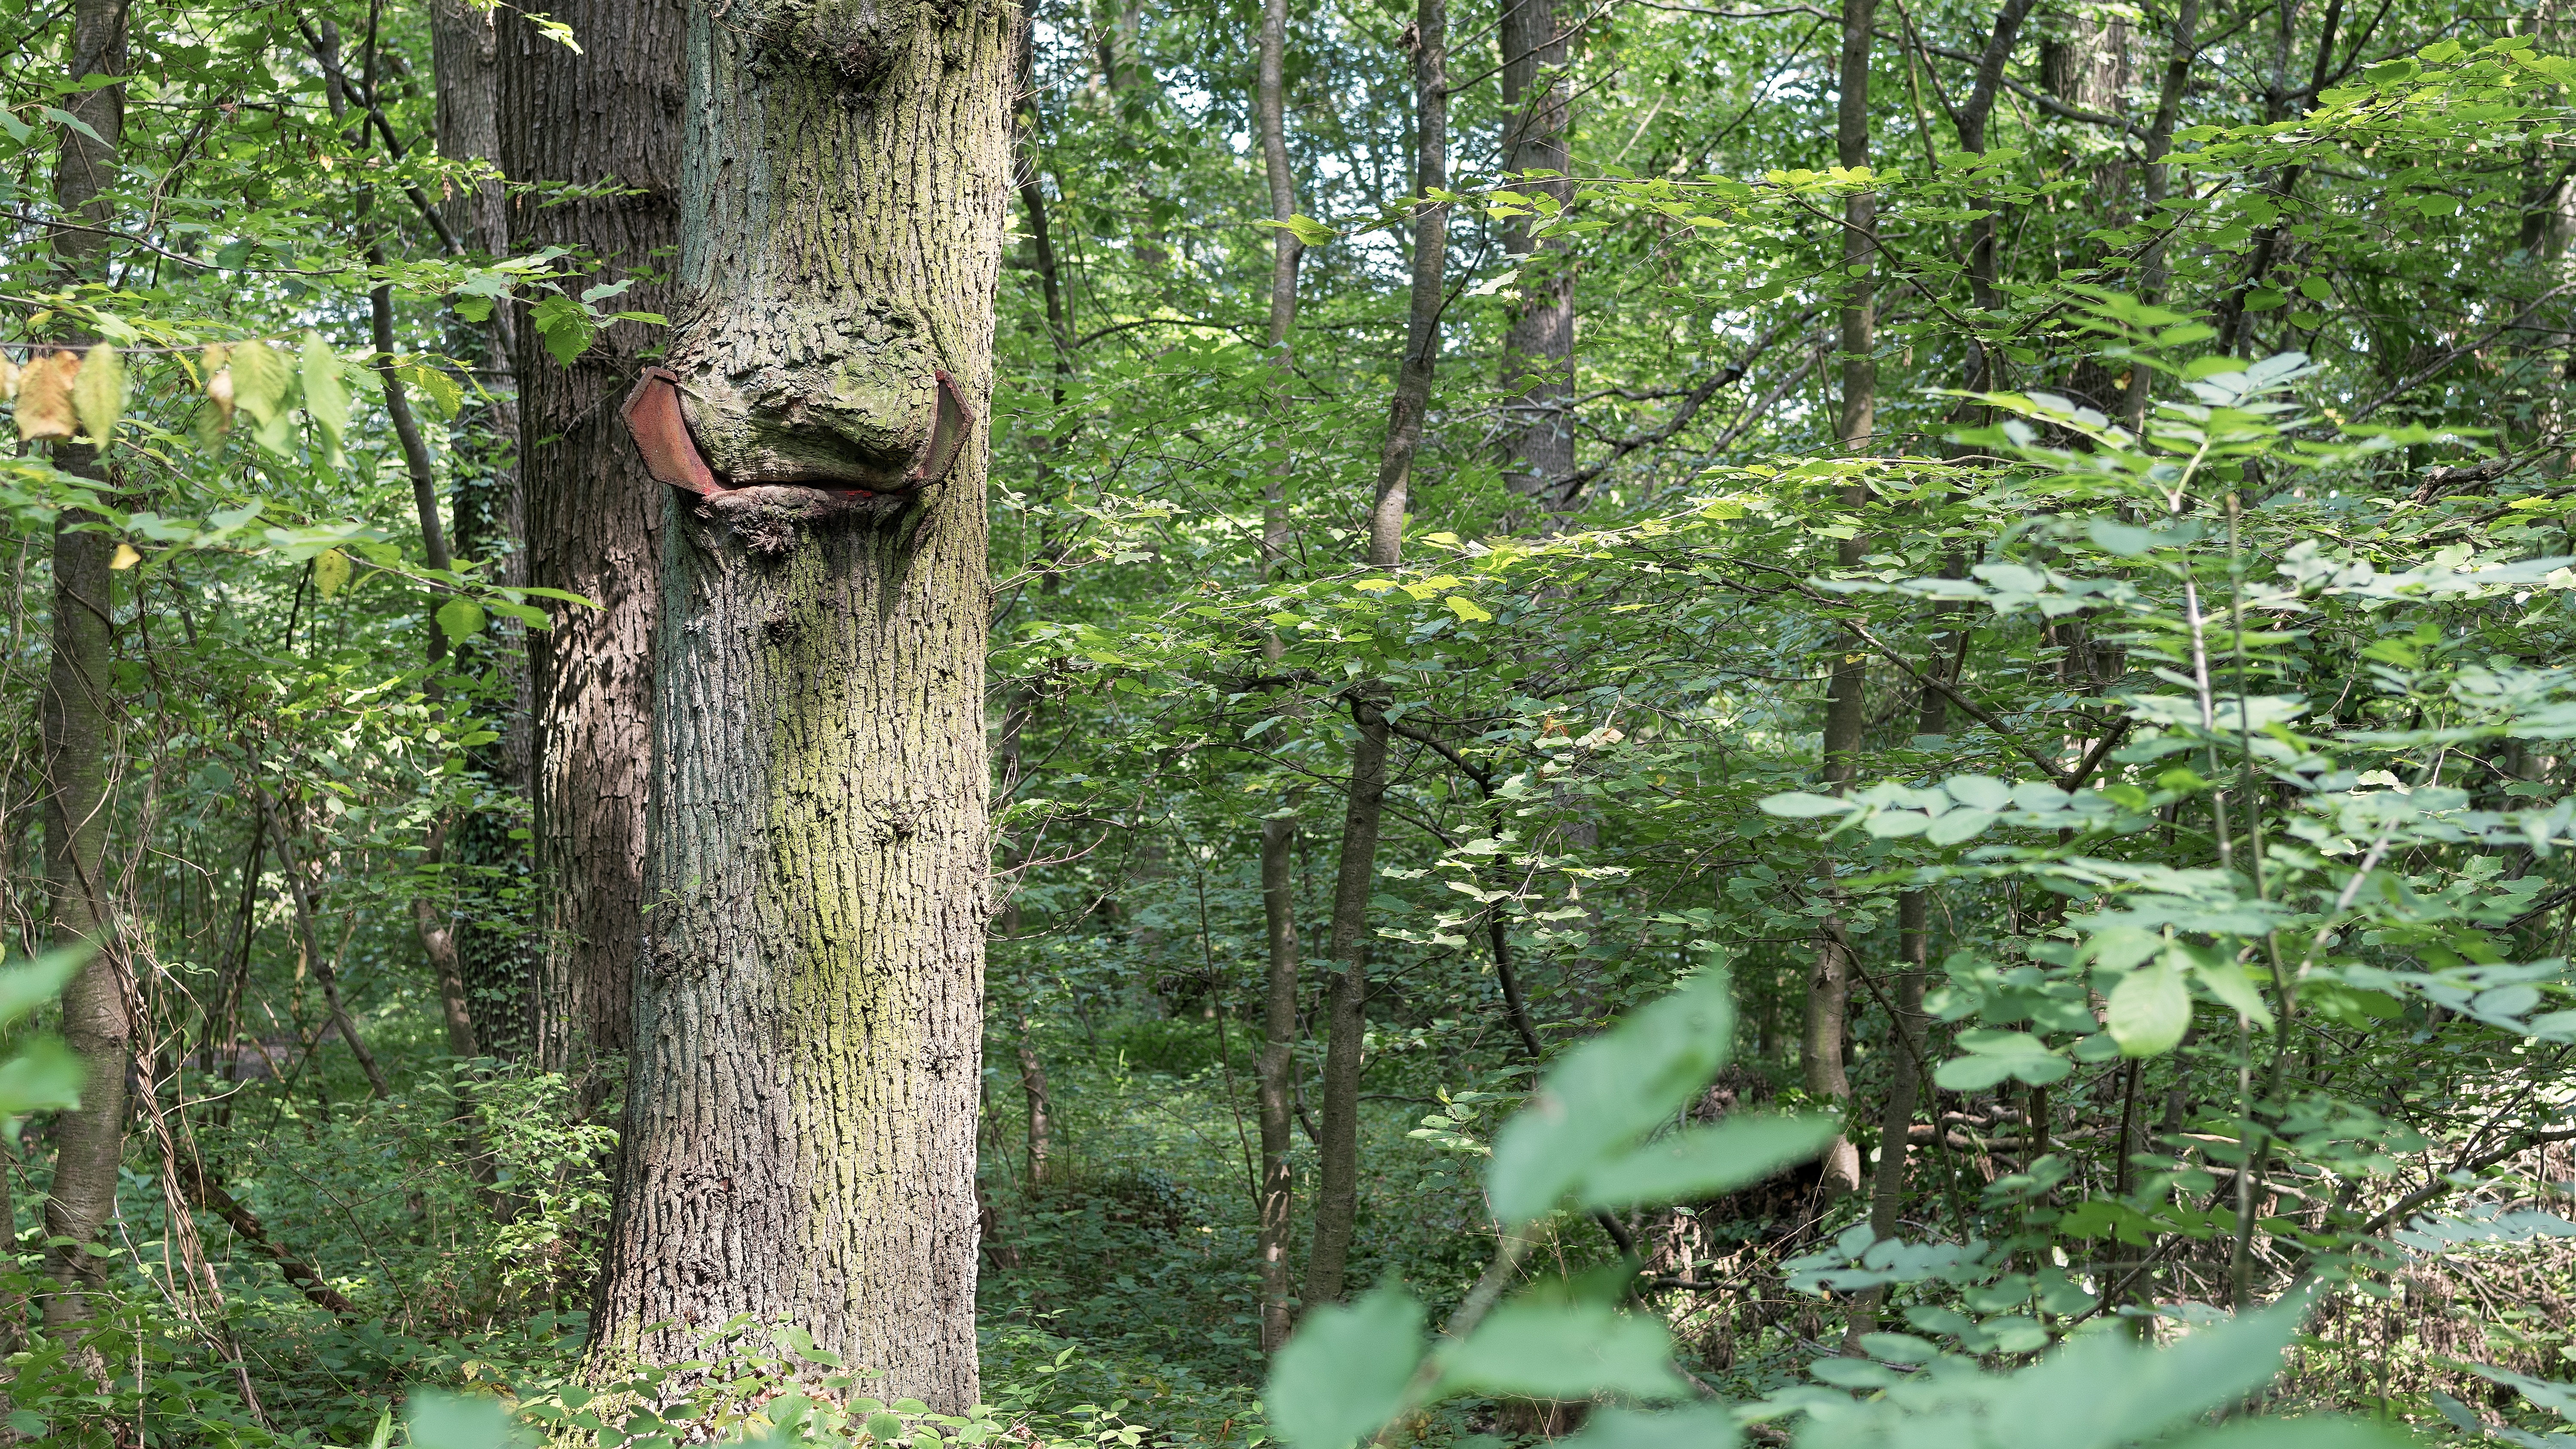
tree, nature, forest, wilderness, plant, trail, flower, trunk, jungle, flora, deciduous forest, vegetation, rainforest, deciduous, woodland, habitat, directory, ecosystem, old tree, biome, old growth forest, natural environment, woody plant, temperate broadleaf and mixed forest, temperate coniferous forest, land plant